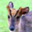
Label: deer